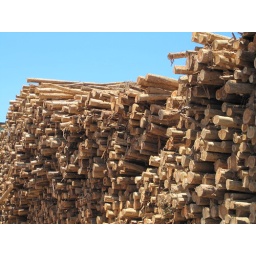
these arrived on a barge on the ocean from a plantation up the coast.....most arrive by truck from local plantations, others by train or barge